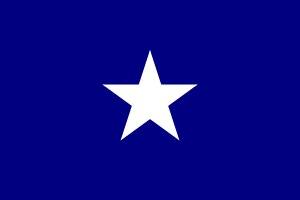
The Bonnie Blue Flag, aussi connu comme We Are a Band of Brothers, est une chanson de marche associée aux États confédérés d'Amérique. Les paroles ont été écrites par Harry McCarthy en se basant sur la mélodie de la chanson The Irish Jauting Car.
L'Histoire de l'Alabama s'est d'abord confondue avec celle de Louisiane, dont la capitale fut jusqu'en 1723 la ville formée en 1701 autour du Fort Louis de la Mobile, sur les terres de l'actuel État de l'Alabama. Les autres sites de la Louisiane française, Fort Maurepas et Biloxi, étaient médiocres sur le plan portuaire et il fallut en choisir un quatrième en 1723, la Nouvelle-Orléans pour avoir une nouvelle capitale, car le versant Alabama de la colonie avait l'inconvénient d'être au cœur des conflits avec les espagnols, même s'il commandait lui aussi l'accès à un important réseau fluvial. La culture du coton, lancée dès le début de la colonie de l'Alabama avec de esclaves de Saint-Domingue deviendra triomphante à partir du milieu des années 1810, à l'époque américaine.
Les paroisses de Floride sont des paroisses du sud-est de la Louisiane qui faisaient partie de la Floride occidentale au début du XIXᵉ siècle. Contrairement à la plus grande partie de l'État de Louisiane, la région n'était pas incluse dans la vente de la Louisiane en 1803 par Napoléon aux États-Unis, car elle était restée sous contrôle espagnol et n'appartenait plus alors à la France.
Le Bonnie Blue Flag est le drapeau de l'éphémère République de Floride-Occidentale, en Amérique du Nord. Il est composé d'une seule étoile blanche sur fond bleu.